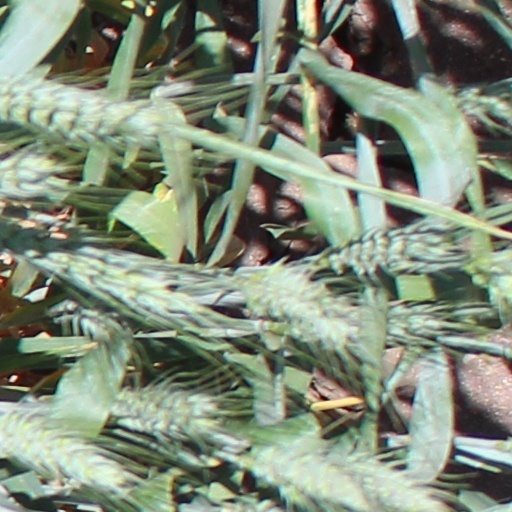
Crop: wheat